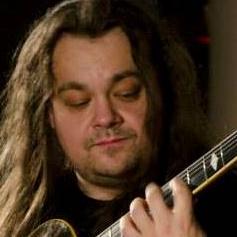
Age: 40